Jamaica at the 2008 Summer Olympics

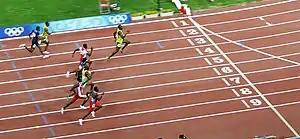
The participants in the men's 100 meters. Usain Bolt demonstrates a clear lead. Asafa Powell and Michael Frater are also visible.

Asafa Powell was 25 at the time he represented Jamaica in the men's 100 meters race at the Beijing Olympics. Born in Linstead, a small town to the northwest of Kingston, and the brother of fellow Olympian Donovan Powell, Asafa Powell had participated earlier in the 2004 Athens Olympics while 21 years old. He took part in the men's 100 meters and men's 200 meters races. Powell competed in the second heat of the August 14 qualifications, placing first with a time of 10.16 seconds. Kim Collins of Saint Kitts and Nevis placed second in the heat (10.17 seconds) and Great Britain's Craig Pickering placed third (10.21 seconds). Overall, Powell place third out of 80 athletes a millisecond behind fellow Jamaican Michael Frater. He progressed to quarterfinals.